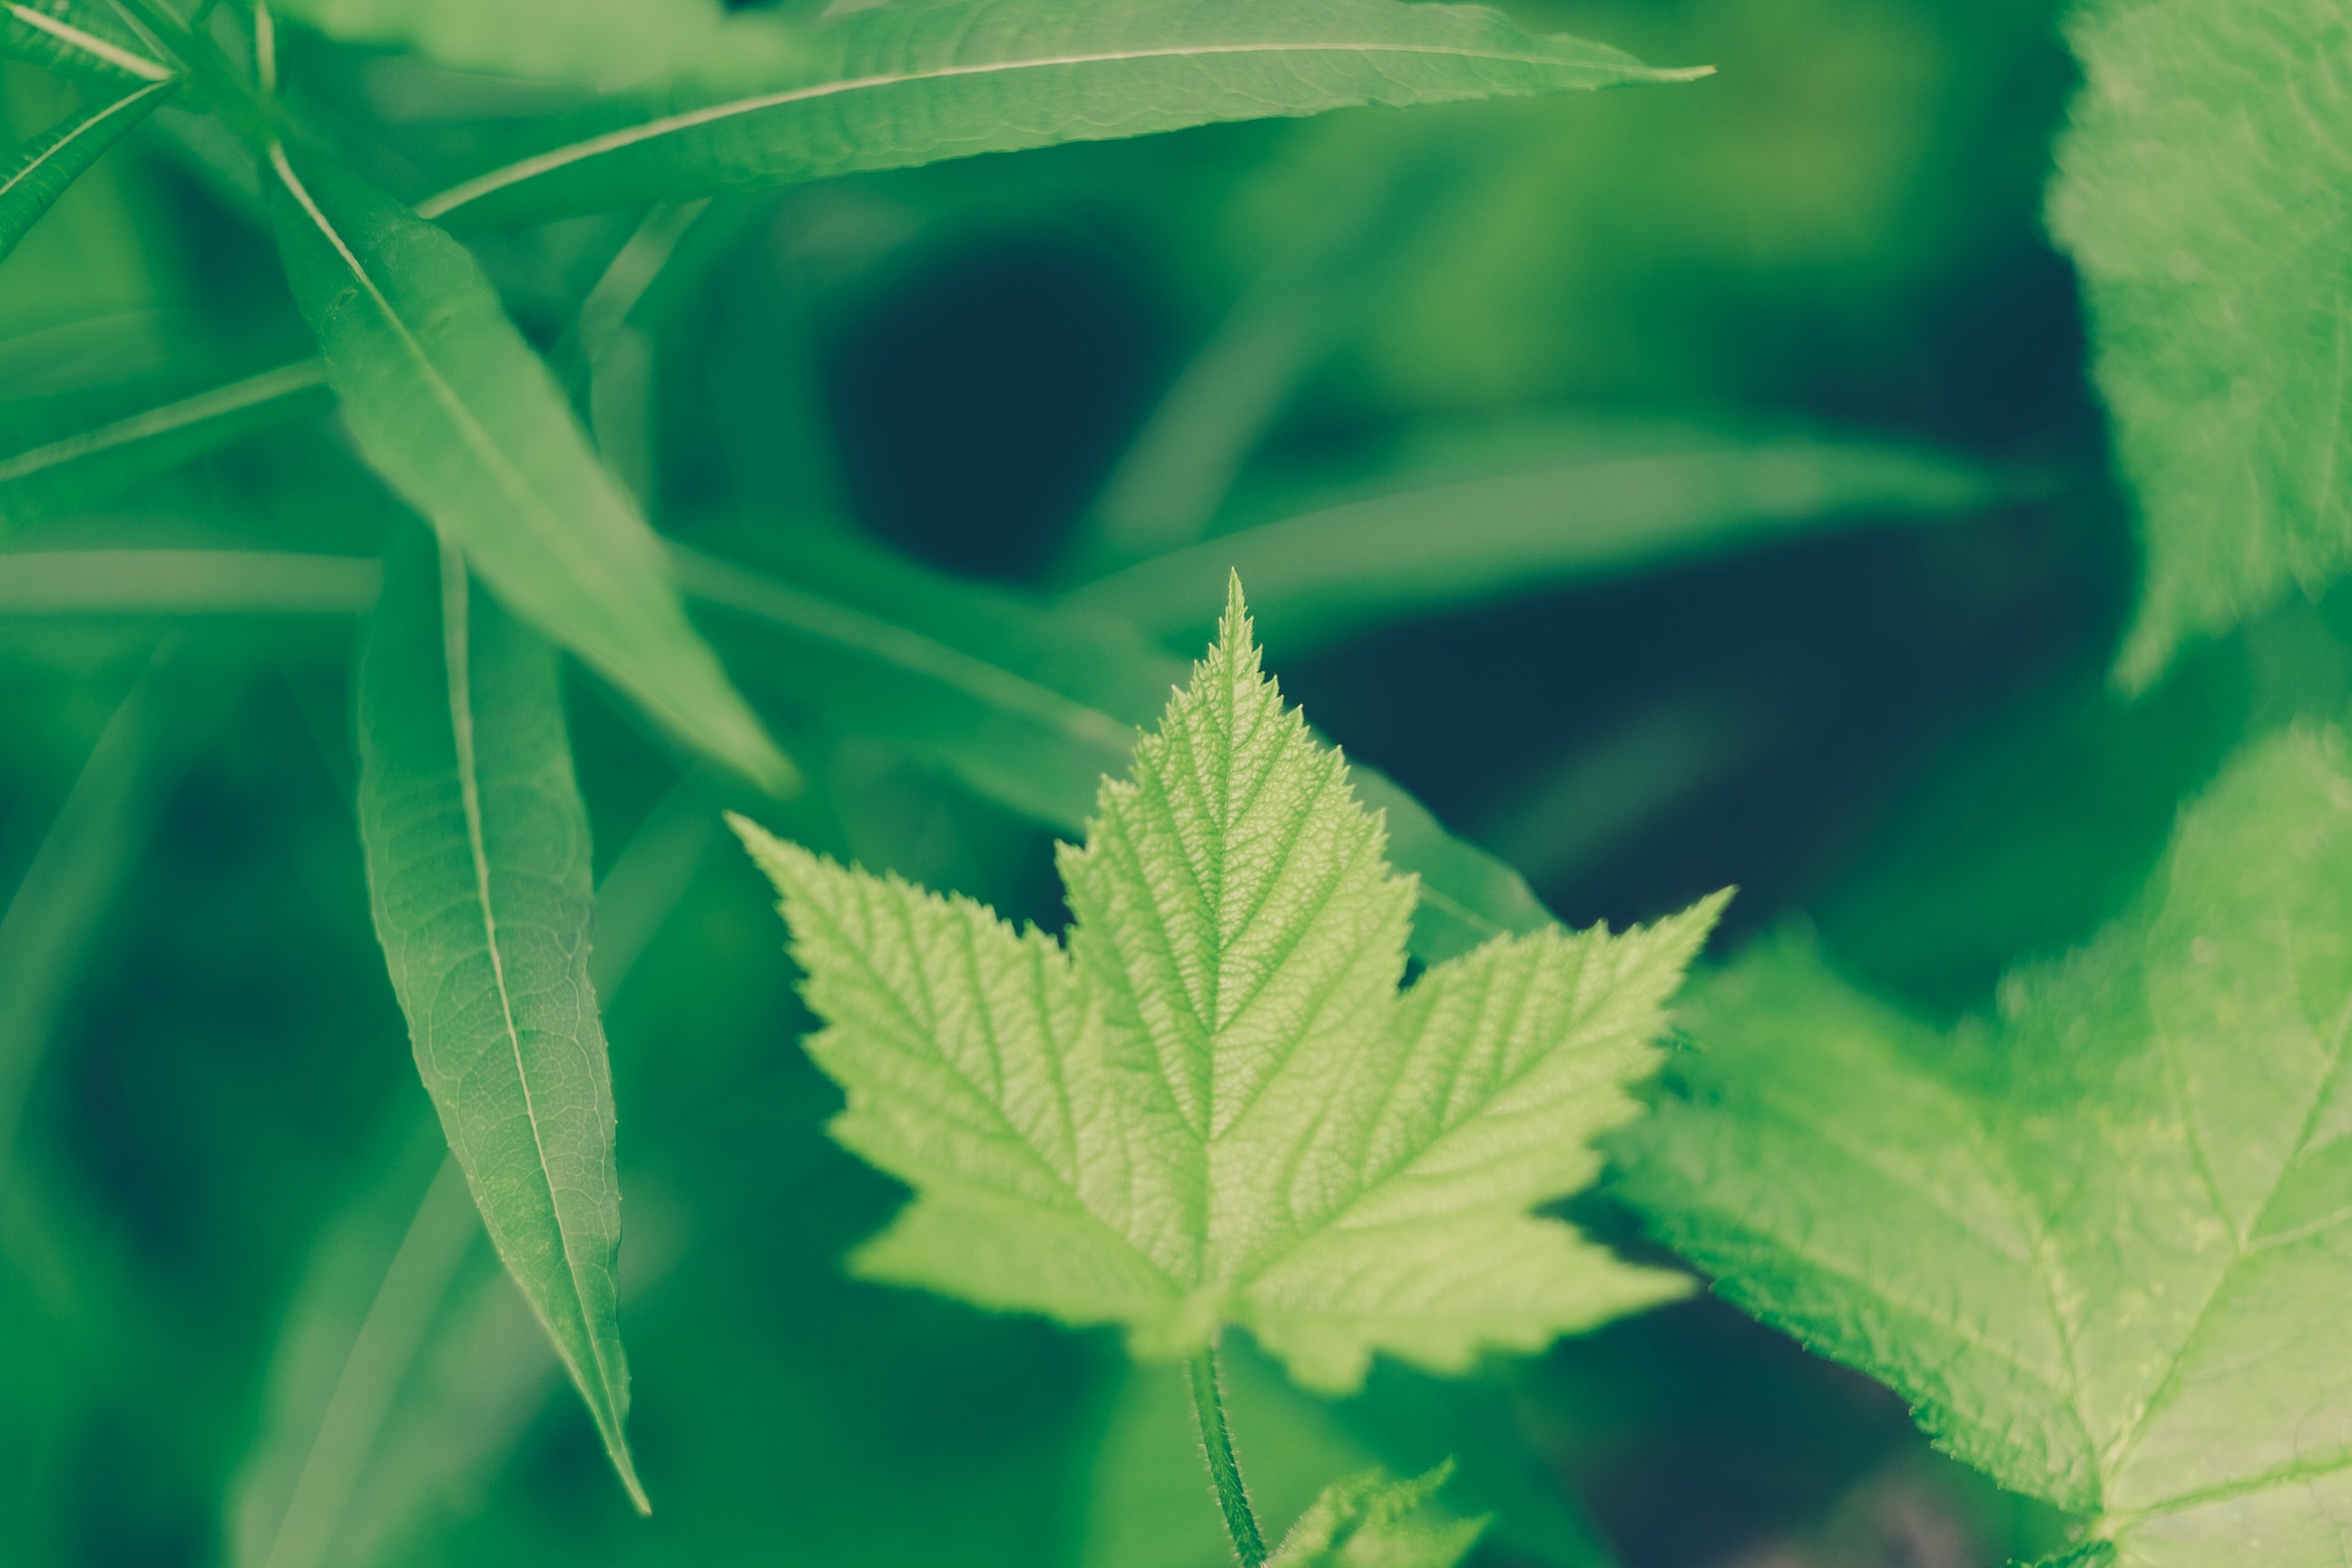
tree, nature, grass, branch, plant, sunlight, leaf, flower, green, botany, flora, close up, shrub, macro photography, flowering plant, plant stem, land plant